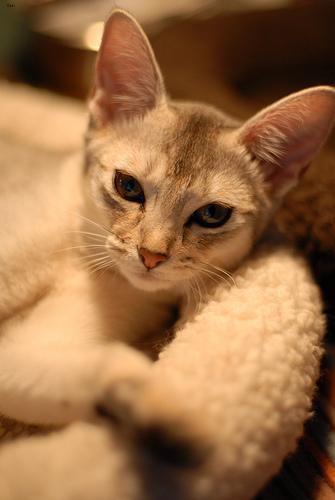
Abyssinian